The Kings of Summer

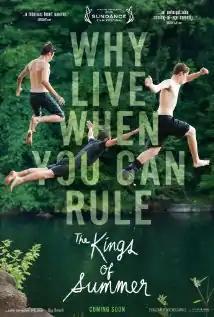
Theatrical release poster

The Kings of Summer is a 2013 American independent coming-of-age comedy-drama film directed by Jordan Vogt-Roberts and starring Nick Robinson, Moisés Arias, Gabriel Basso, and Nick Offerman. The film premiered under its original title Toy's House on January 19, 2013, at the Sundance Film Festival and was given a limited release on May 31, 2013, by CBS Films.